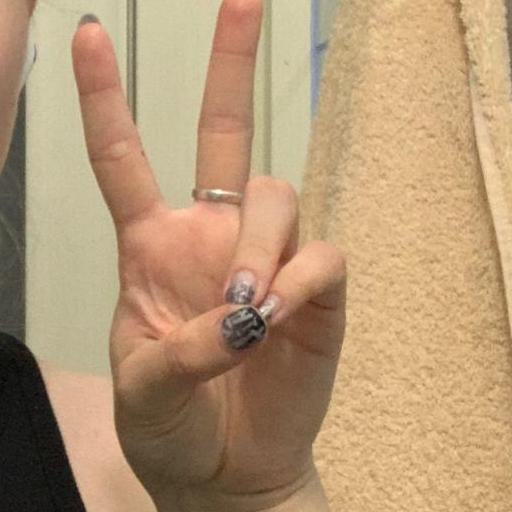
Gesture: peace